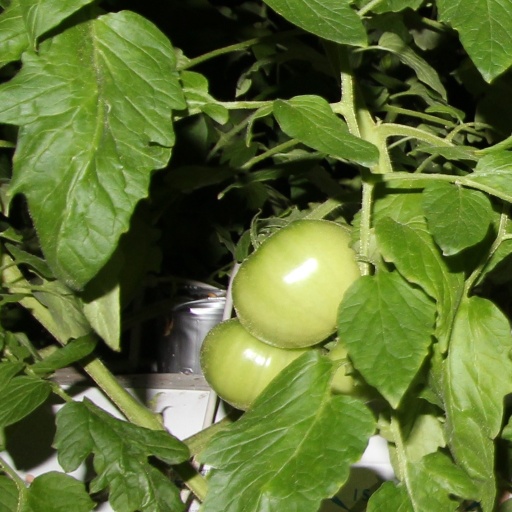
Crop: tomato